Persian carpet

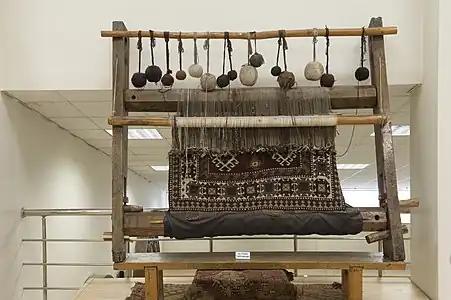
A traditional village loom in the Kars Museum. Note wedges.

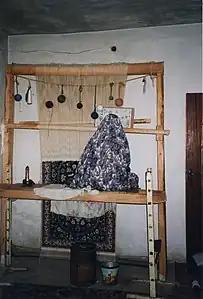
A traditional loom used by a very young villager in the Iranian desert in 1999. Note weaver's platform.

A distinct group of Safavid carpets can be attributed to the region of Kirmān in southern Persia. May H. Beattie identified these carpets by their common structure: Seven different types of carpets were identified: Garden carpets (depicting formal gardens and water channels); carpets with centralized designs, characterized by a large medallion; multiple-medallion designs with offset medallions and compartment repeats; directional designs with the arrangements of little scenes used as individual motifs; sickle-leaf designs where long, curved, serrated and sometimes compound leaves dominate the field; arabesque; and lattice designs. Their distinctive structure consists of asymmetric knots; the cotton warps are depressed, and there are three wefts. Woolen wefts lie hidden in the center of the carpet, making up the first and third weft. Silk or cotton makes up the middle weft, which crosses from back to front. A characteristic "tram line" effect is evoked by the third weft when the carpet is worn.